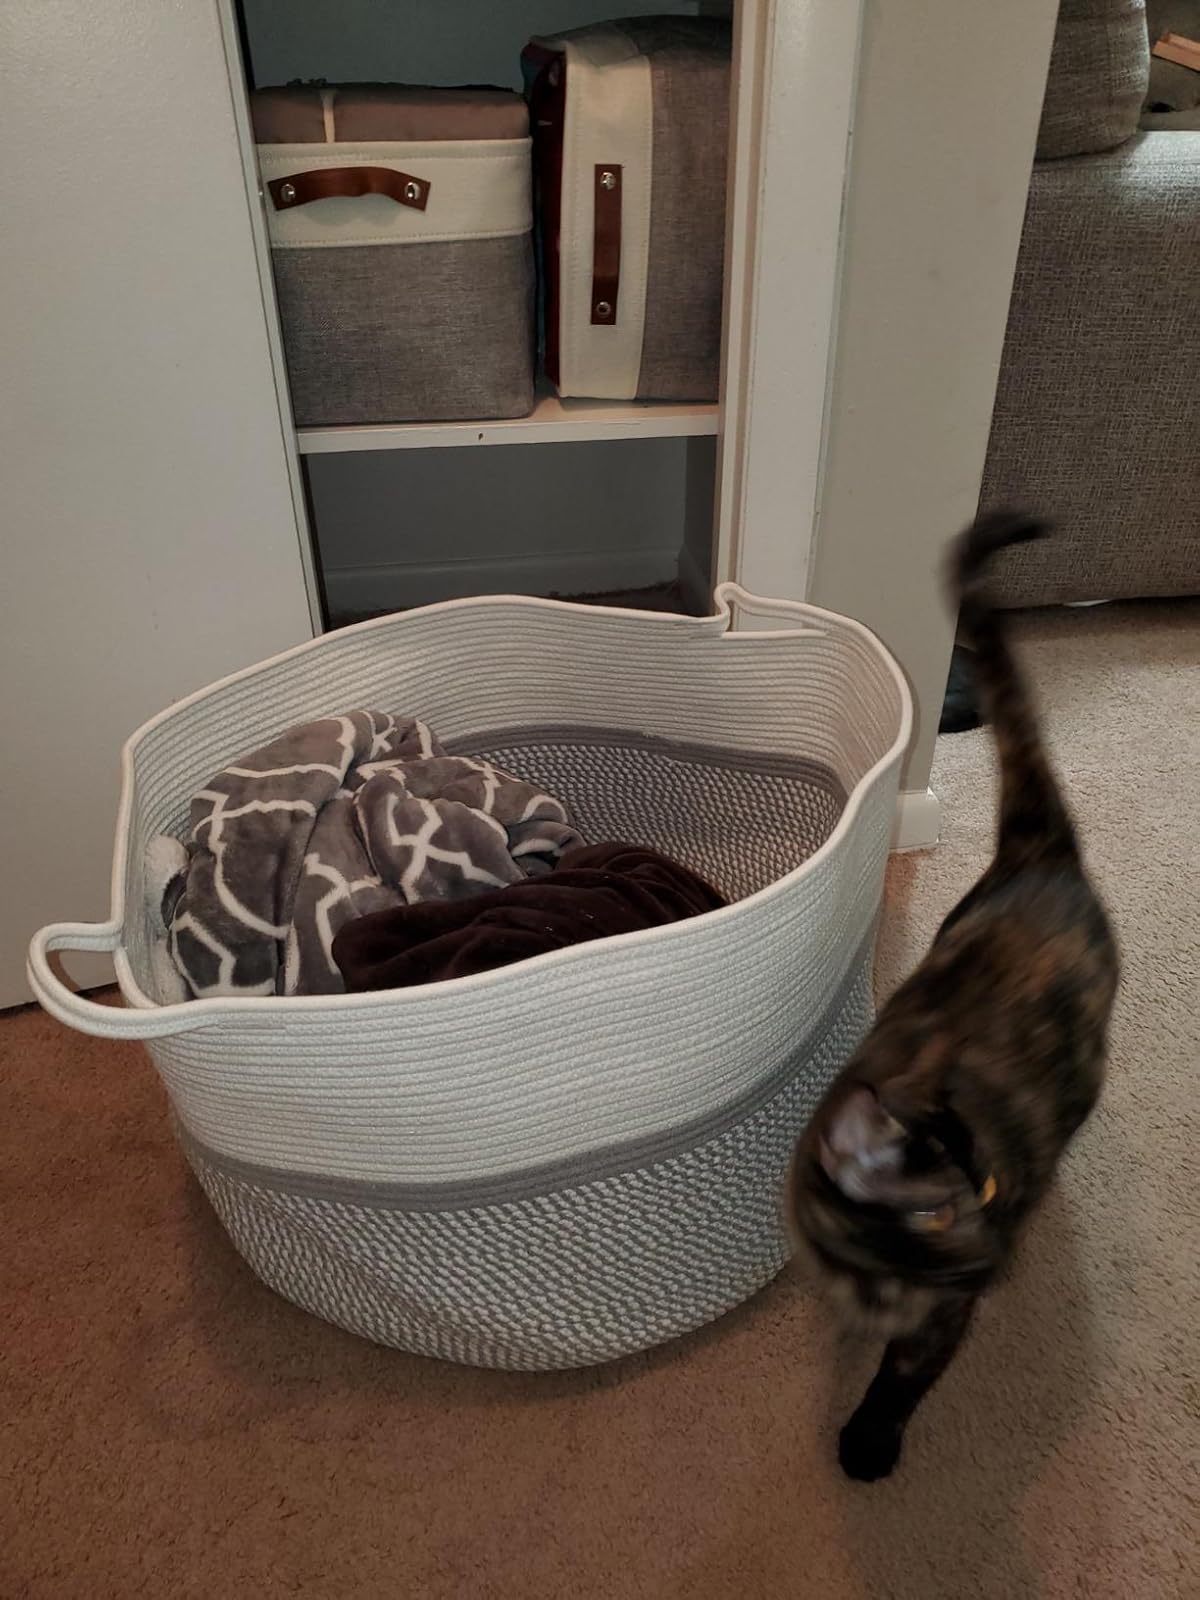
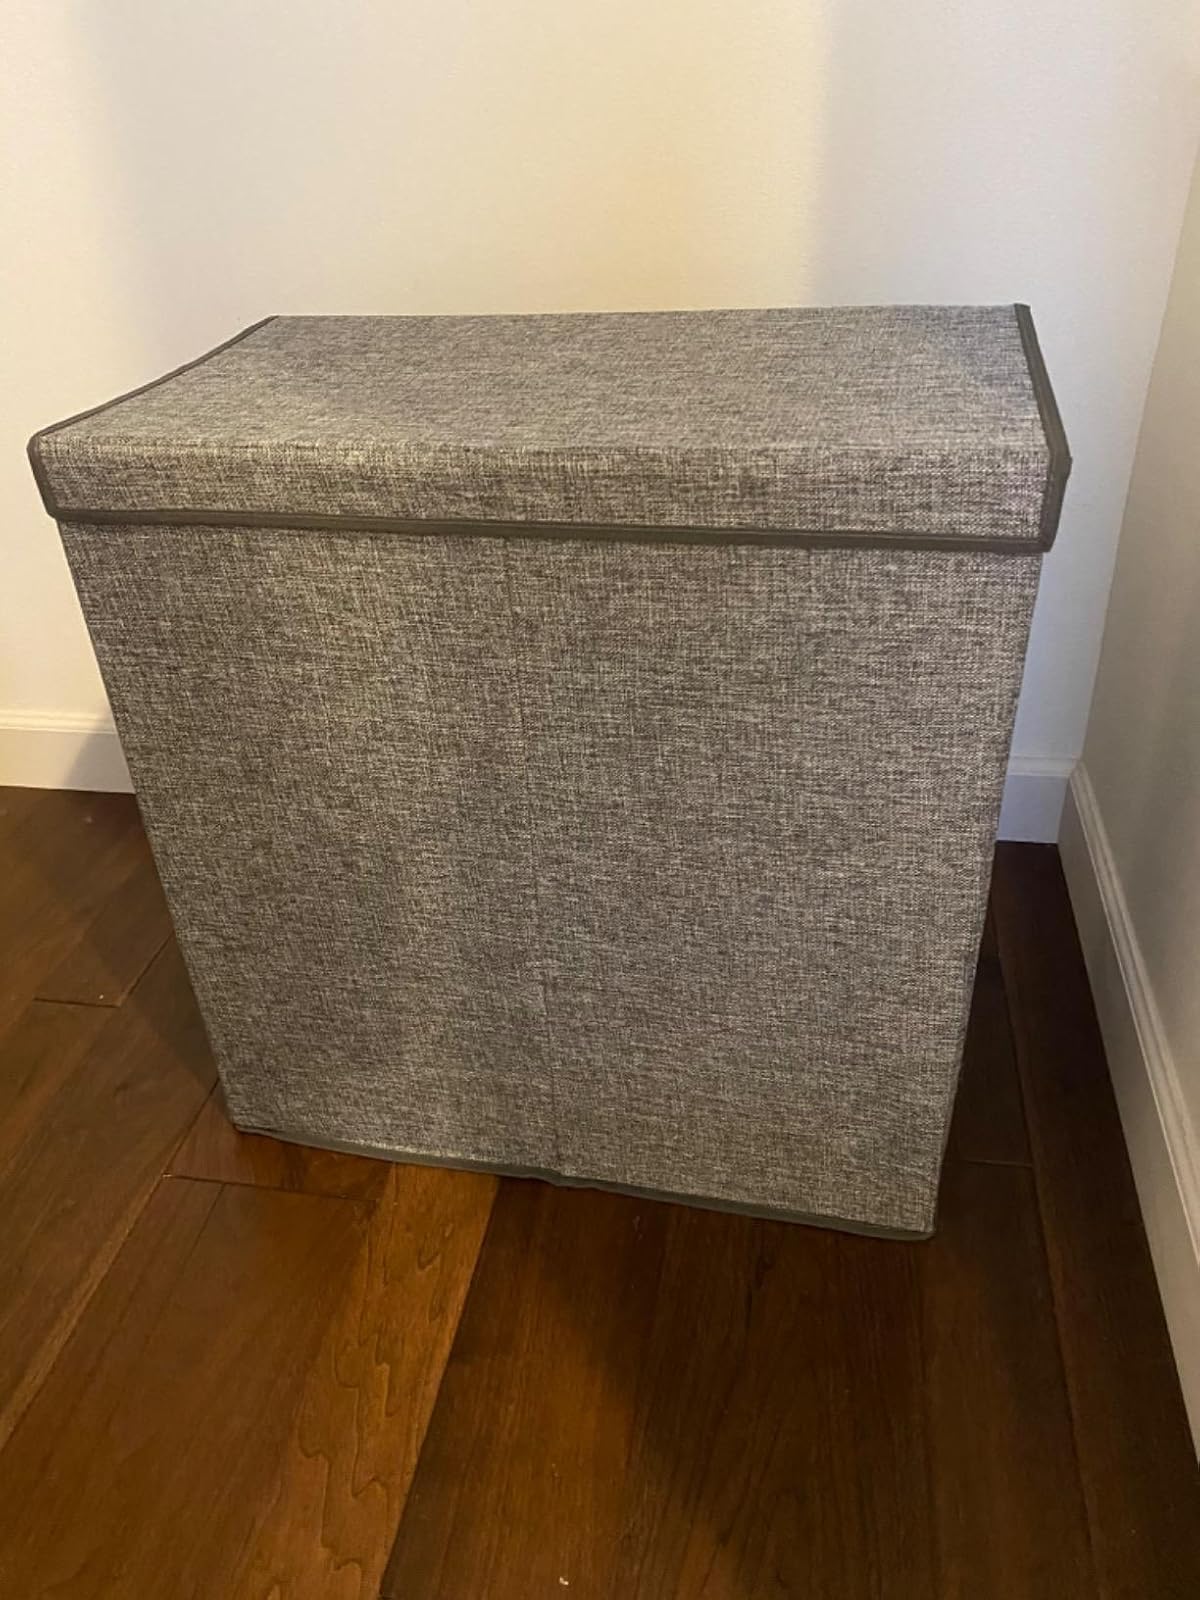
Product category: items_hamper
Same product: no